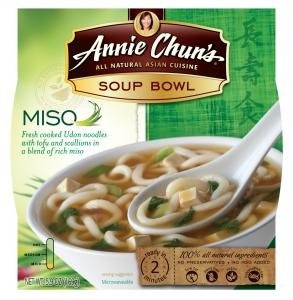
Item Name: Annie Chun's Miso Soup Noodle Bowl, 5.9-Ounce Bowls ( Value Bulk
Value: 1.0
Unit: Count

Price: 9.5